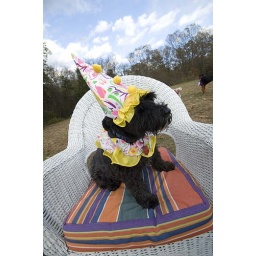
black dog in chair